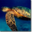
Label: turtle